Skënder Gega

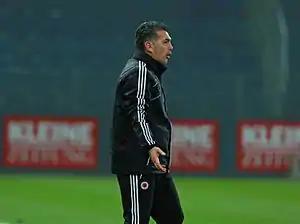
Gega in 2014

Skënder Gega (born 14 November 1963) is an Albanian football coach and a former player. He is the manager .